Posavina Canton

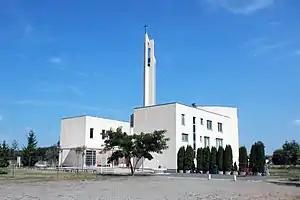
The church of St Jacob in Grebnice

HNK Orašje, the local football club from Orašje that won the Bosnia and Herzegovina Football Cup in the 2005–06 season.